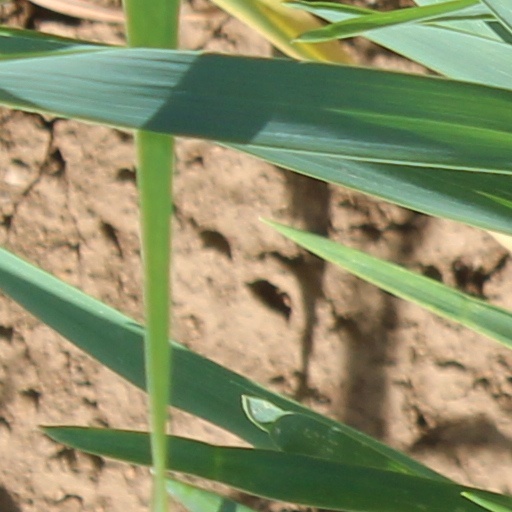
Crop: wheat